Supermarine

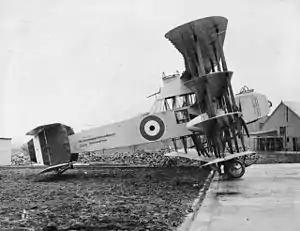
SupermarP.B.31E Nighthawk

The first product of the new company was the P.B.31E Nighthawk which was a carryover from Billing's time for a quadruplane heavily armed and searchlight-equipped home defence fighter. Fitted with a recoilless Davis gun, it had a separate powerplant to power the searchlight. Only the prototype was built, which was found to have insufficient performance to be of any use against Zeppelins.